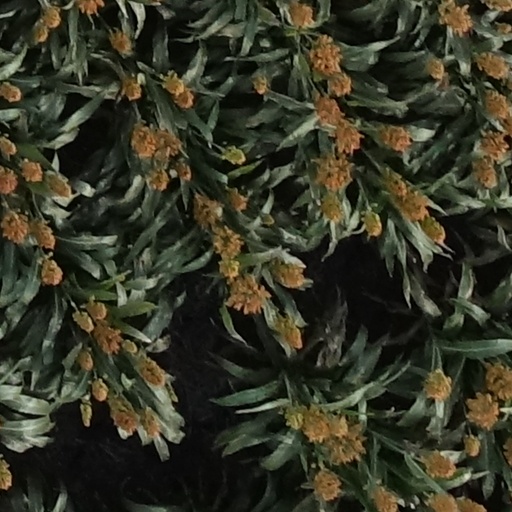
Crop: sorghum